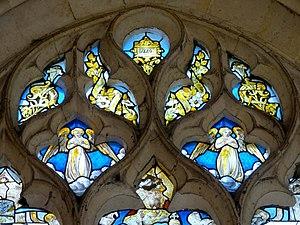
Verrière n° 6, Vie de la Vierge (voir titre). Verrière Renaissance restaurée en 1880 (et non 1820). Elle se trouve au chevet du croisillon sud (n° 6) et non au sud de l'abside (n° 4).
L'église Saint-Remy est une église catholique paroissiale située à Roberval, en France. Elle succède à une première chapelle attestée dès le IXᵉ siècle. Sa silhouette est particulièrement caractéristique, avec sa tour austère au nord et sa succession de trois pignons de hauteur croissante : un pour le porche, un pour la nef et un pour le chœur. La nef non voûtée, de style gothique primitif, date de la fin du XIIᵉ siècle, et représente la partie la plus ancienne conservée en élévation. Elle ne se signale que par son beau portail occidental à trois voussures et colonnettes à chapiteaux, dissimulé sous un porche du XVIᵉ siècle. C'est de cette époque que datent les parties orientales de style gothique flamboyant, dont la particularité est le doublement du transept. Cette partie de l'église est austère à l'extérieur, mais élégante et lumineuse à l'intérieur, grâce à ses piliers ondulés et ses grandes fenêtres aux réseaux flamboyants. La verrière au chevet du croisillon sud comporte des vitraux Renaissance des alentours de 1538, qui sont classés au titre objet. L'édifice est inscrit au titre des monuments historiques par arrêté du 19 août 1933.